OK-550 reactor

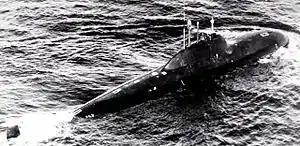
Alfa class submarine

The OK-550 reactor is the nuclear fission reactor used to power three of the seven boats of the Soviet Navy's Project 705 Лира (Lira or Alfa in NATO designation) fourth generation submarines. It is a liquid metal cooled reactor (LMR), using highly enriched uranium-235 fuel to produce 155 MWt of power.